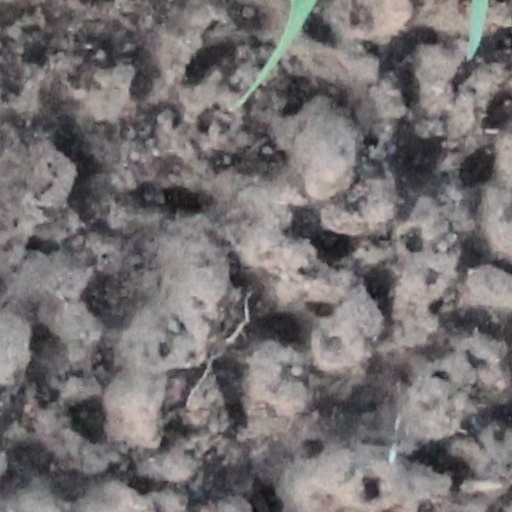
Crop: wheat